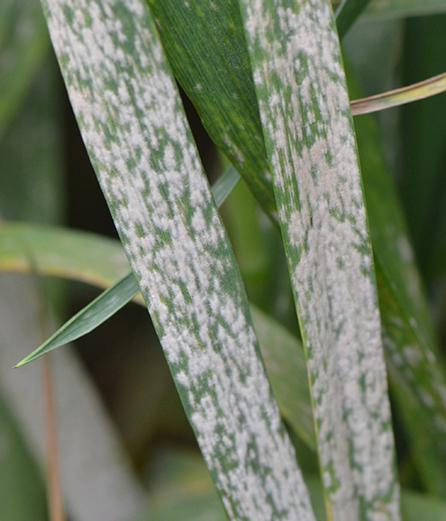
Plant: Wheat
Disease: wheat powdery mildew